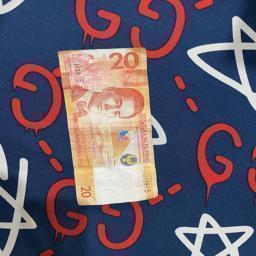
Label: 20_Old_Front